Arthur E. Henn

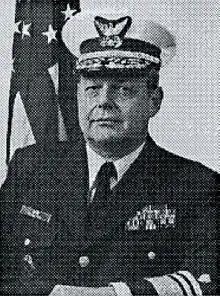

Arthur Eugene (Gene) Henn (June 5, 1940 – March 28, 2001) was a vice admiral in the United States Coast Guard who served as the 19th Vice Commandant from 1994 to 1996. He was previously Chief, Office of Marine Safety, Security and Environmental Protection. He graduated from the United States Coast Guard Academy in 1962 and also attended the University of Michigan (combined master of science degrees in naval architecture, marine engineering and metallurgical engineering) and United States Army War College.